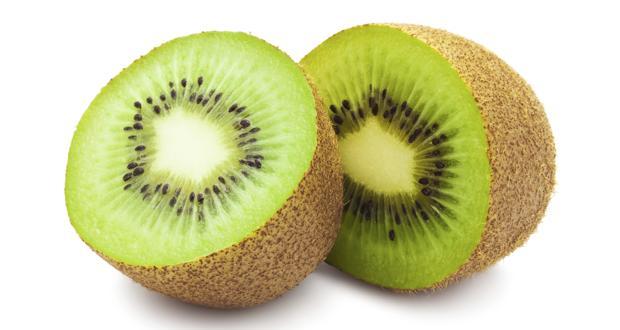
Label: Kiwi